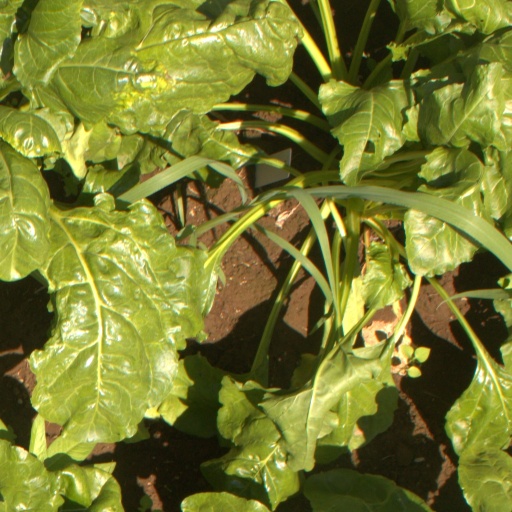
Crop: sugar beet